Relics associated with Buddha

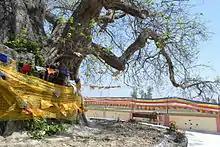
Site of the distribution of the relics of the Buddha, Kushinagar

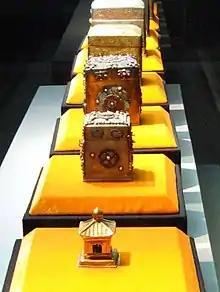
Eight nested reliquary boxes supposed to contain a finger bone of the Buddha. The innermost container, the miniature temple, is made of solid gold. From the Famen Temple.

According to the "Mahāparinibbāṇa Sutta", after his "parinirvana" in Kushinagar, the remains of the Buddha were cremated at that location. Originally his ashes were to go only to the Sakya clan, to which the Buddha belonged. However, six other clans and a king demanded the ashes of the Buddha. In order to resolve this dispute, a Brahmin named Drona divided the ashes of the Buddha into eight portions. These portions were distributed as follows: to Ajātasattu, king of Magadha; to the Licchavis of Vesāli; to the Sakyas of Kapilavastu; to the Bulis of Allakappa; to the Koliyas of Rāmagāma; to the Vethadipaka-Dronagramakas; to the Mallas of Pāvā; and to the Mallas of Kusinārā. In addition to these eight portions, two other important relics were distributed at that time: Drona (the Brahmin who distributed the relics) received the vessel in which the body had been cremated, and the Moriyas of Pipphalivana received the remaining ashes of the funeral pyre.